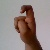
The image shows a hand gesture representing the letter 'X' in Indian Sign Language.